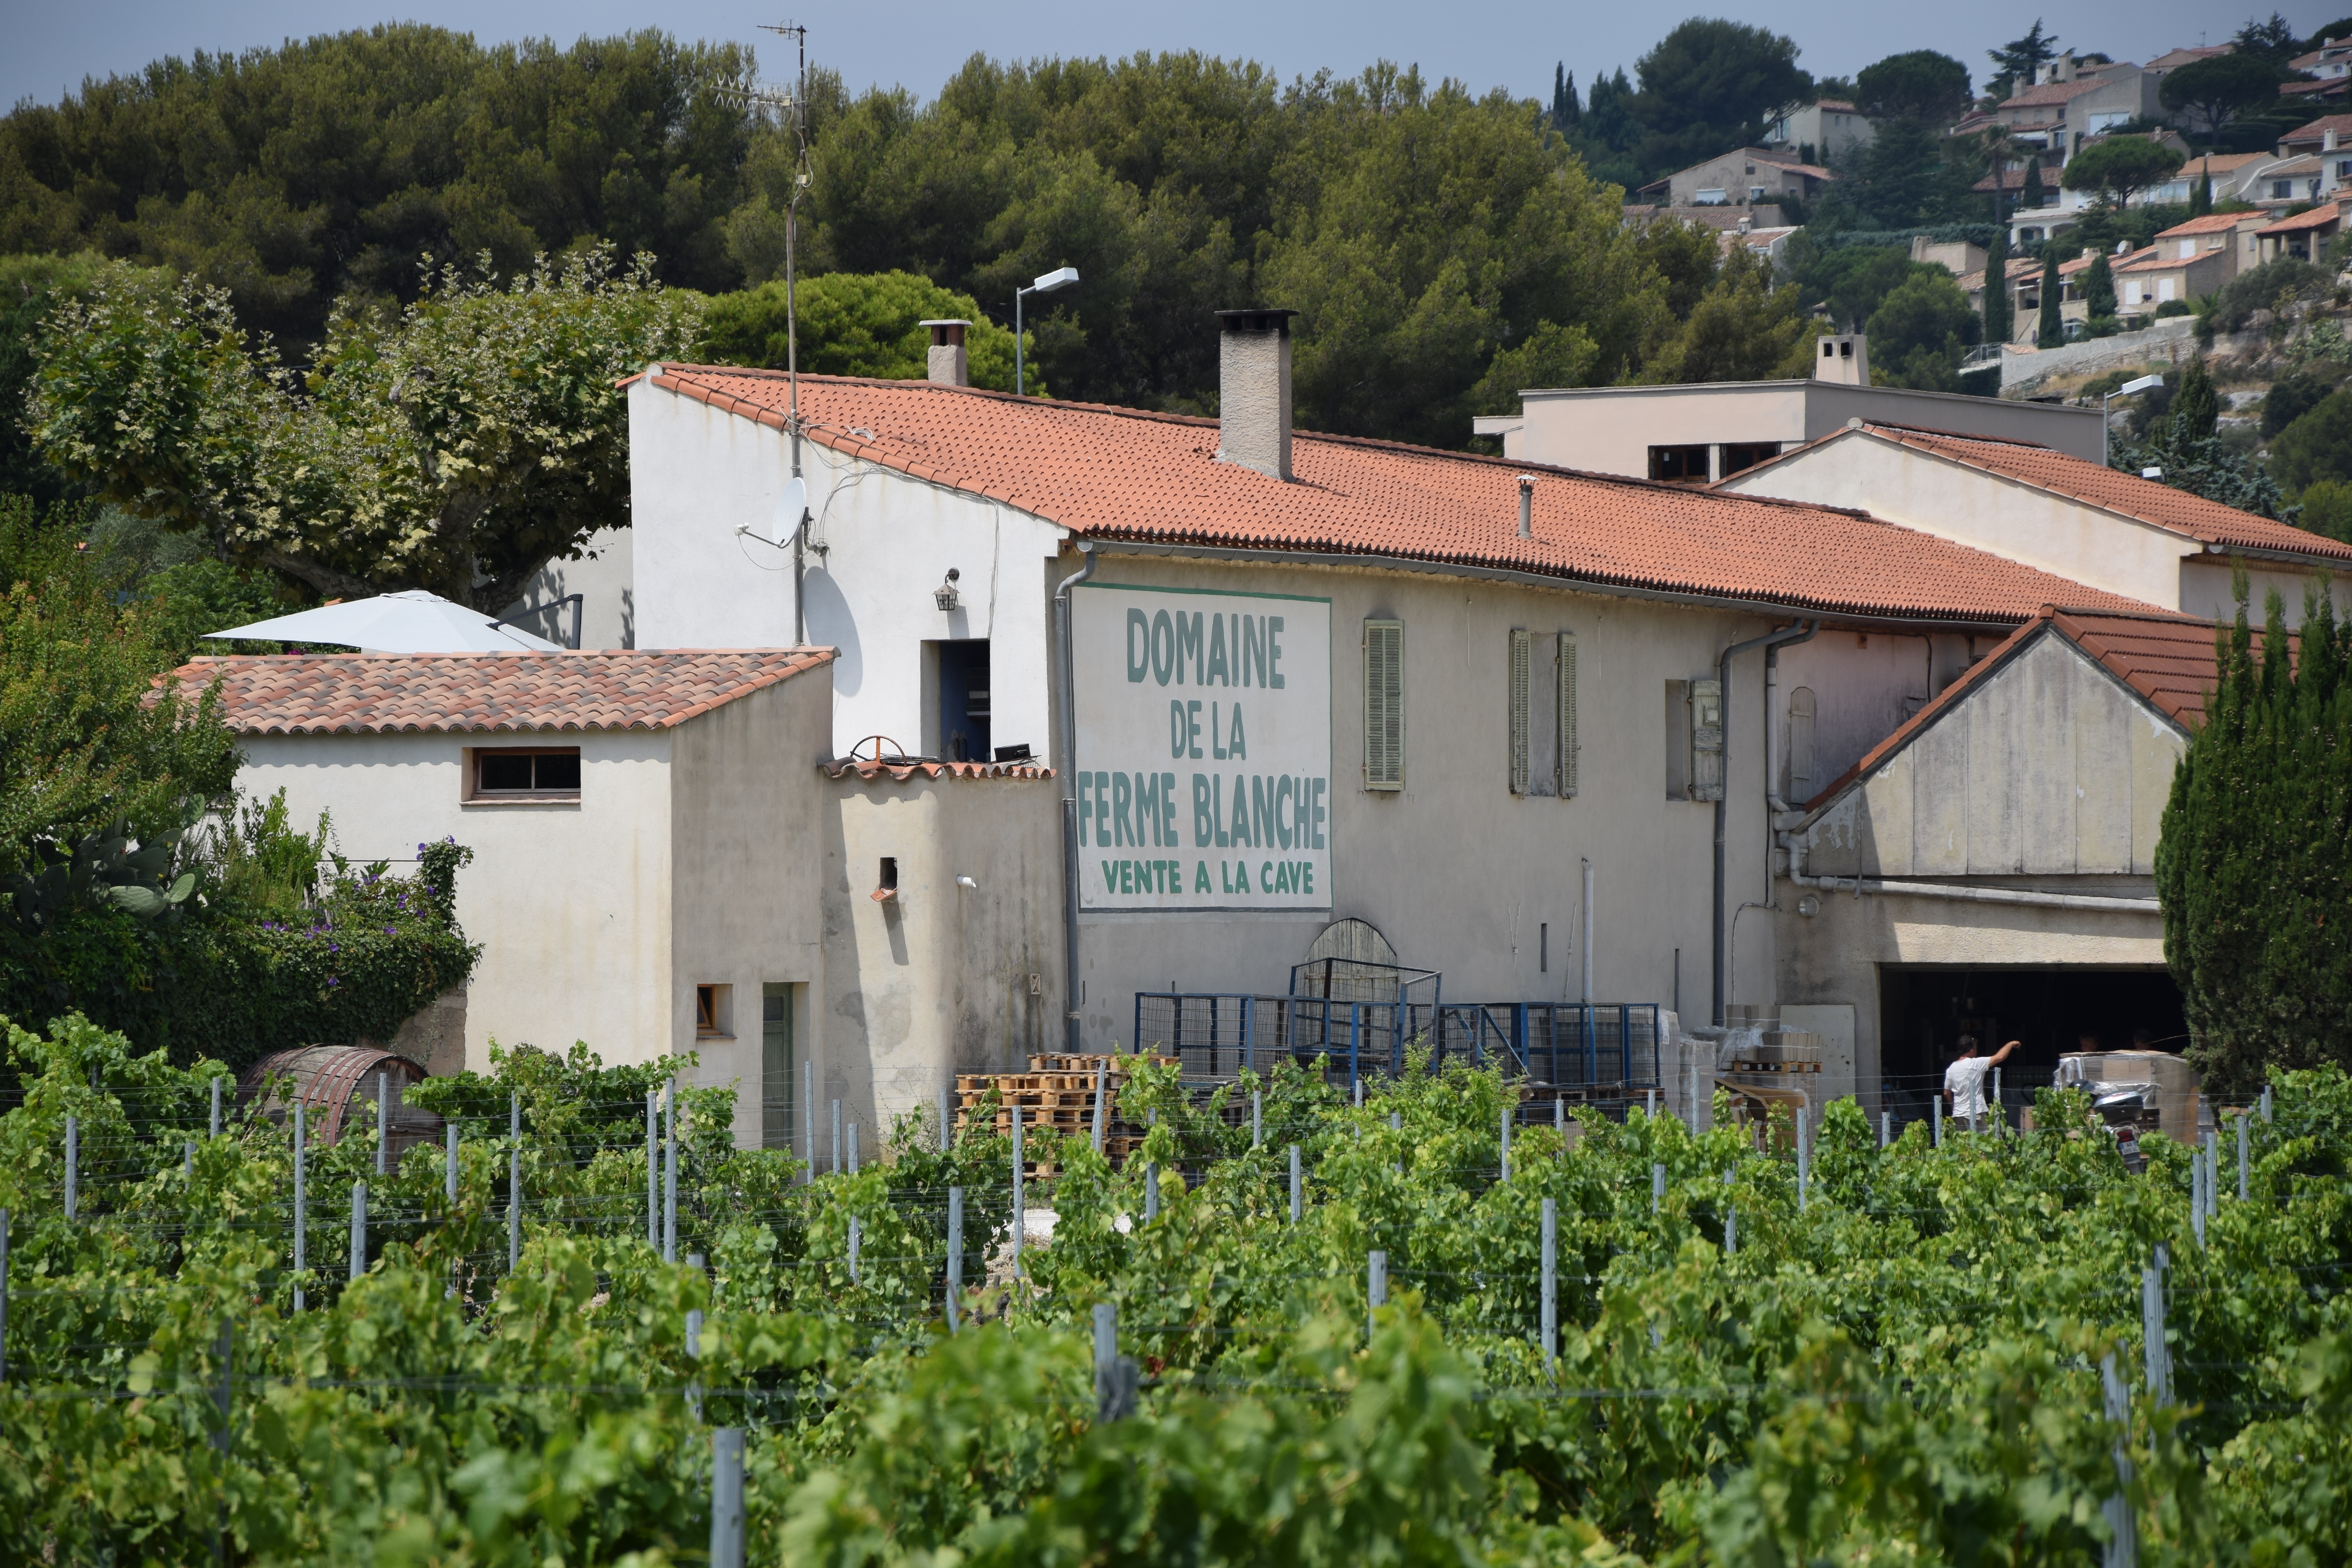
farm, villa, house, town, building, home, village, suburb, cottage, facade, property, farmhouse, estate, neighbourhood, rural area, residential area, human settlement